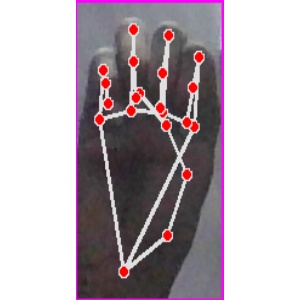
अक्षर: म